Yudai Baba

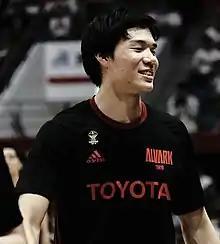
Baba with Alvark Tokyo in 2018

is a Japanese professional basketball player for Nagasaki Velca of the B.League. He played college basketball for the University of Tsukuba. Baba has been a member of the Japan men's national basketball team.